George Washington University School of Medicine & Health Sciences

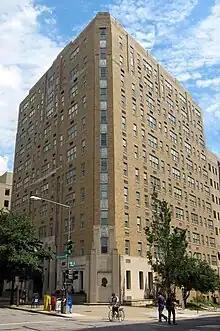
H. B. Burns Memorial Medical Building.

The School of Medicine and Health Sciences contains a variety of programs such as the M.D. Program, the Physician Assistant program, and the Physical Therapy program. Multiple Nobel laureates have been affiliated with SMHS, including Ferid Murad, Vincent du Vigneaud, and Julius Axelrod. The school maintains numerous research centers and institutes. Among the most notable are The Dr. Cyrus and Myrtle Katzen Cancer Research Center, the GW Heart and Vascular Institute, the McCormick Genomic and Proteomic Center, the W.M. Keck Institute for Proteomics Technology and Applications, The Rodham Institute, Washington Institute of Surgical Endoscopy, the Ronald Reagan Institute of Emergency Medicine, the GW Institute for Neuroscience, the Research Center for Neglected Diseases of Poverty, and the GW HIV/AIDS Institute.